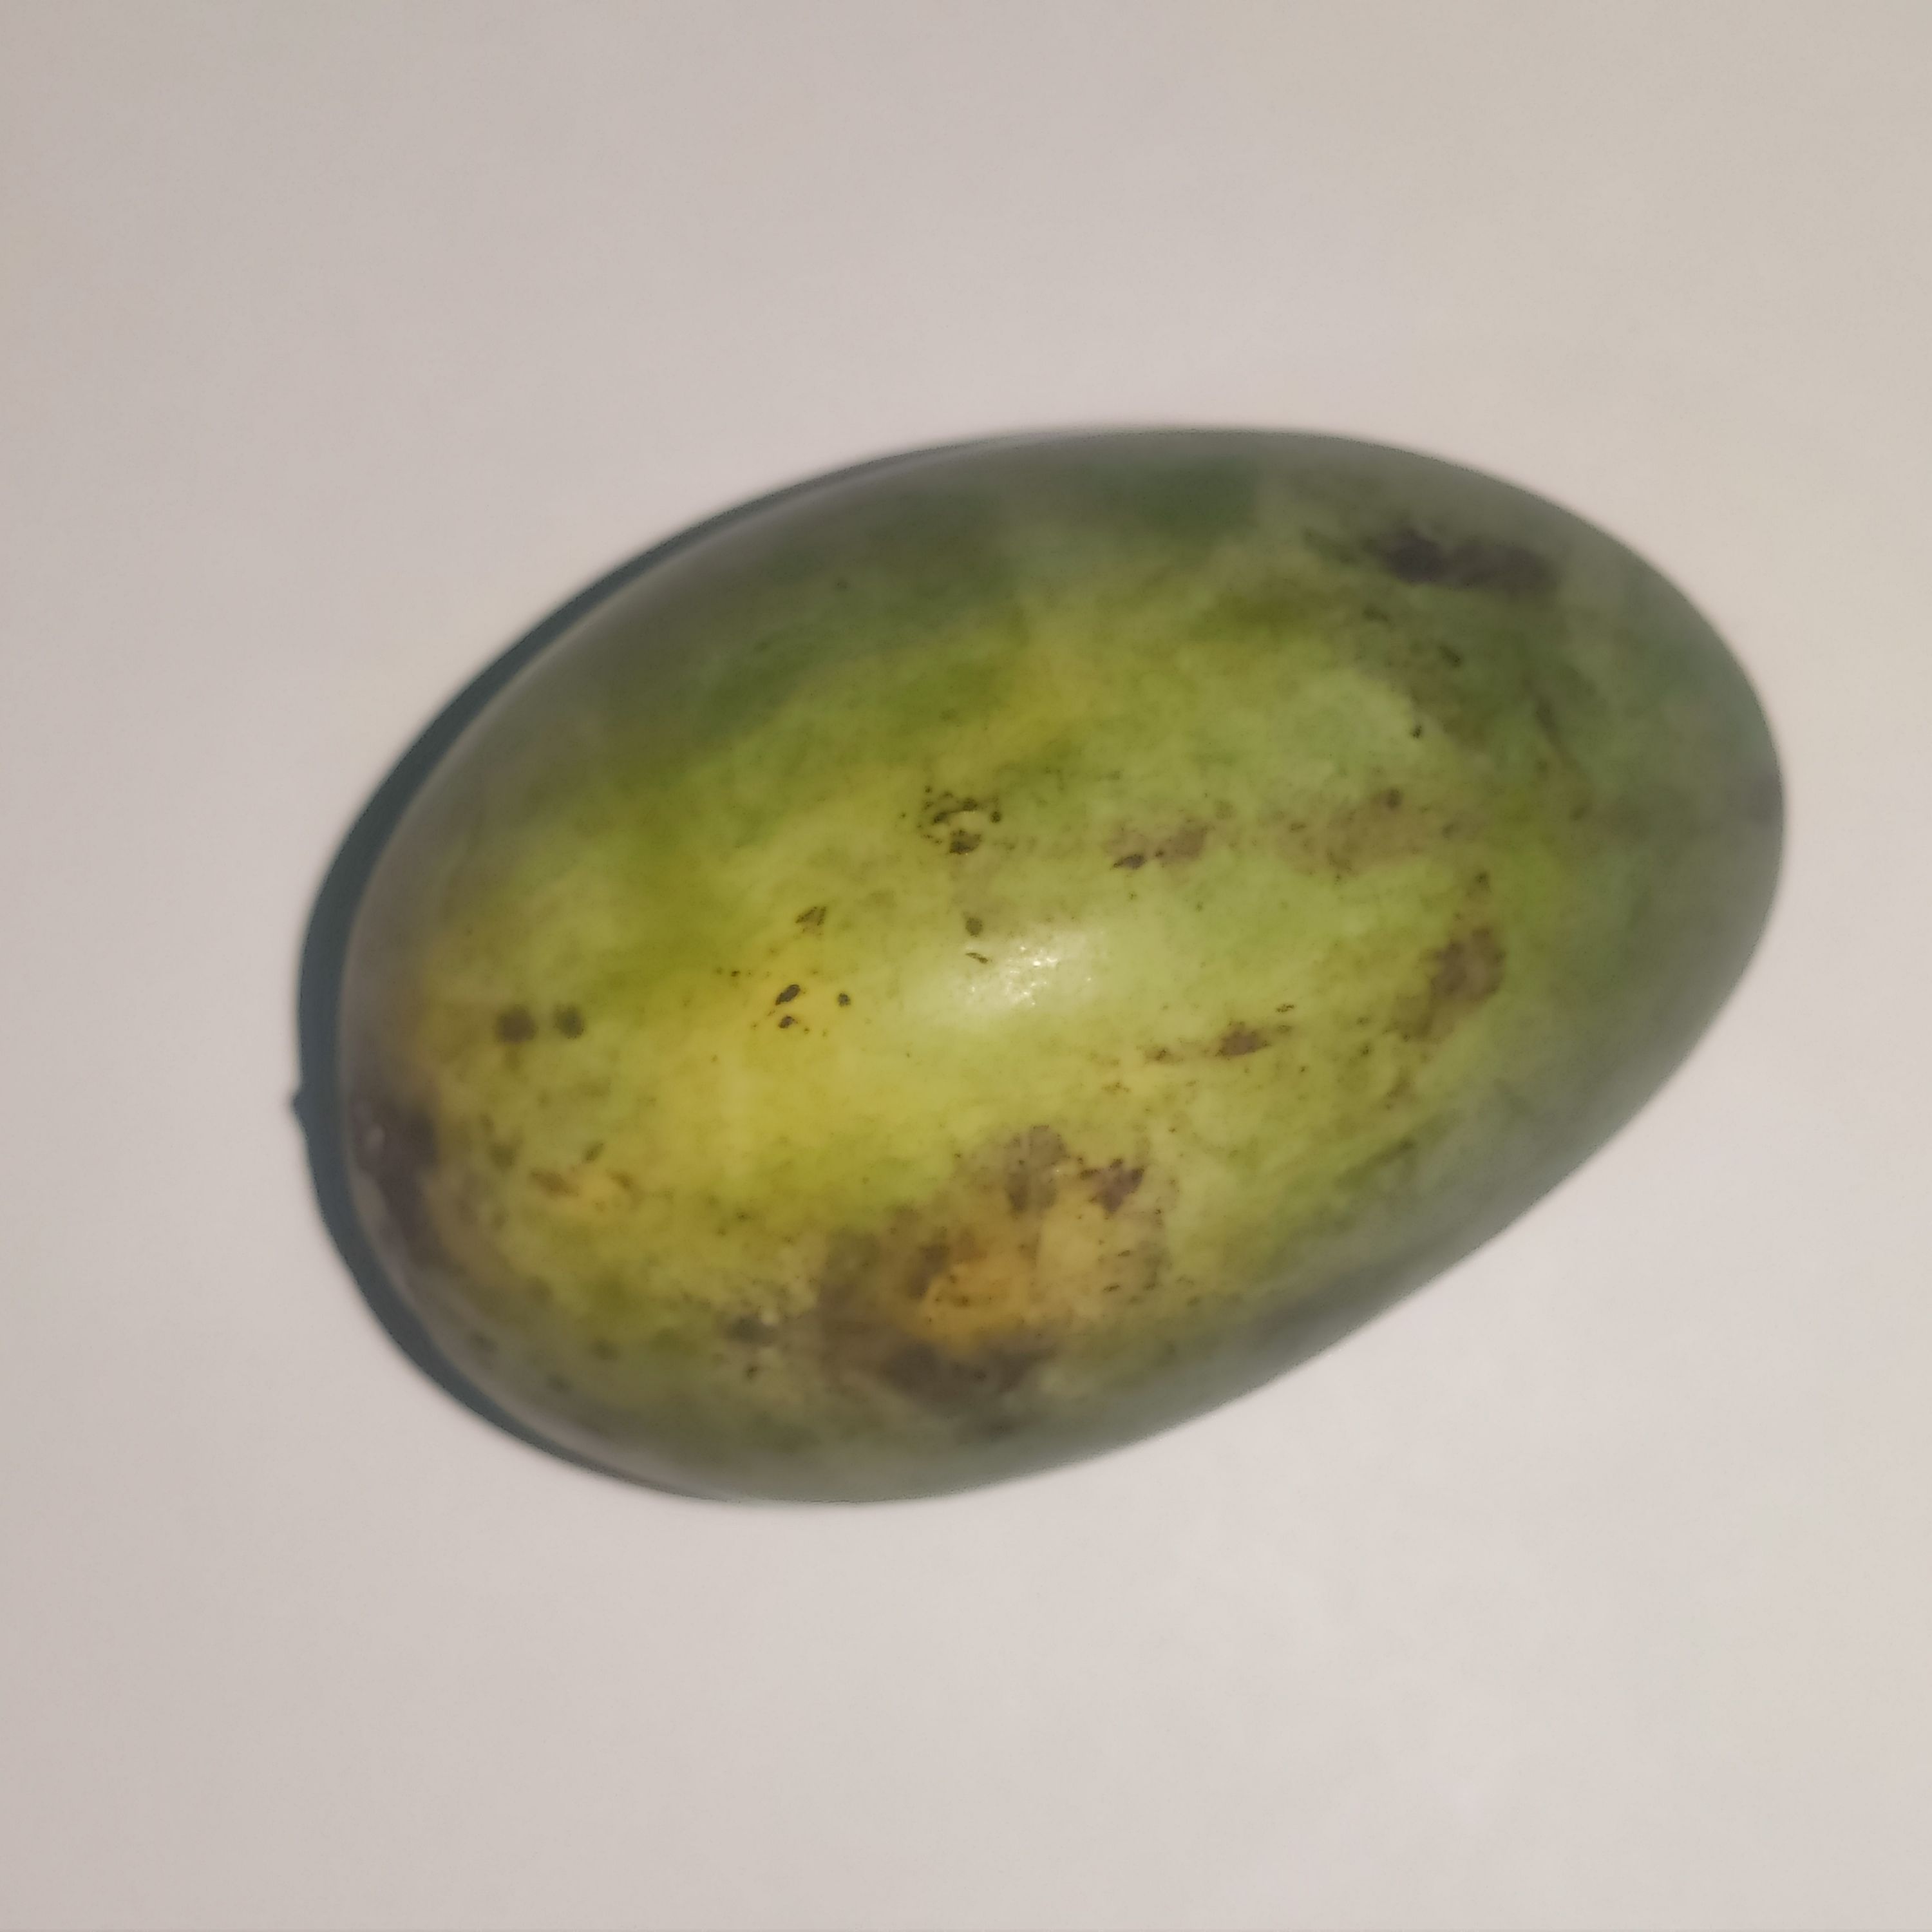
Fruit: mango
Grade: 2nd-grade